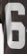
Number: 6